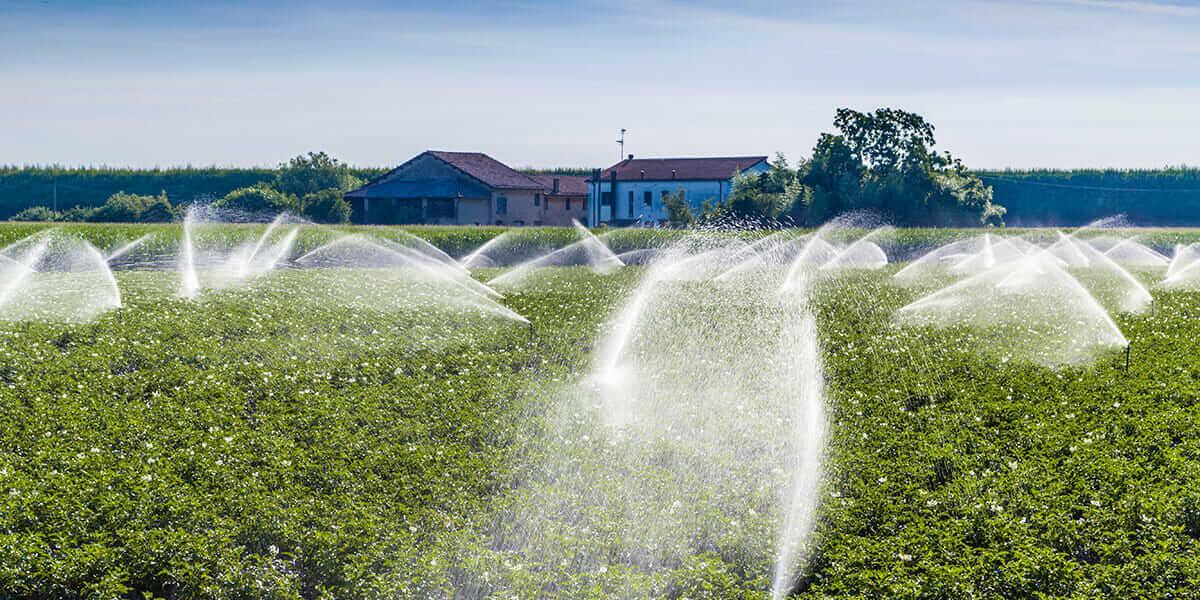
Hili ni shamba kubwa likimwagiliwa maji kwa kutumia mfumo wa vinyunyuzi. Maji yanamwagika hewani na kutua kwenye mimea. Kwa mbali kuna majengo. Hali ya hewa inaonekana kuwa ya jua na inaashiria kilimo kinachotumia umwagiliaji.